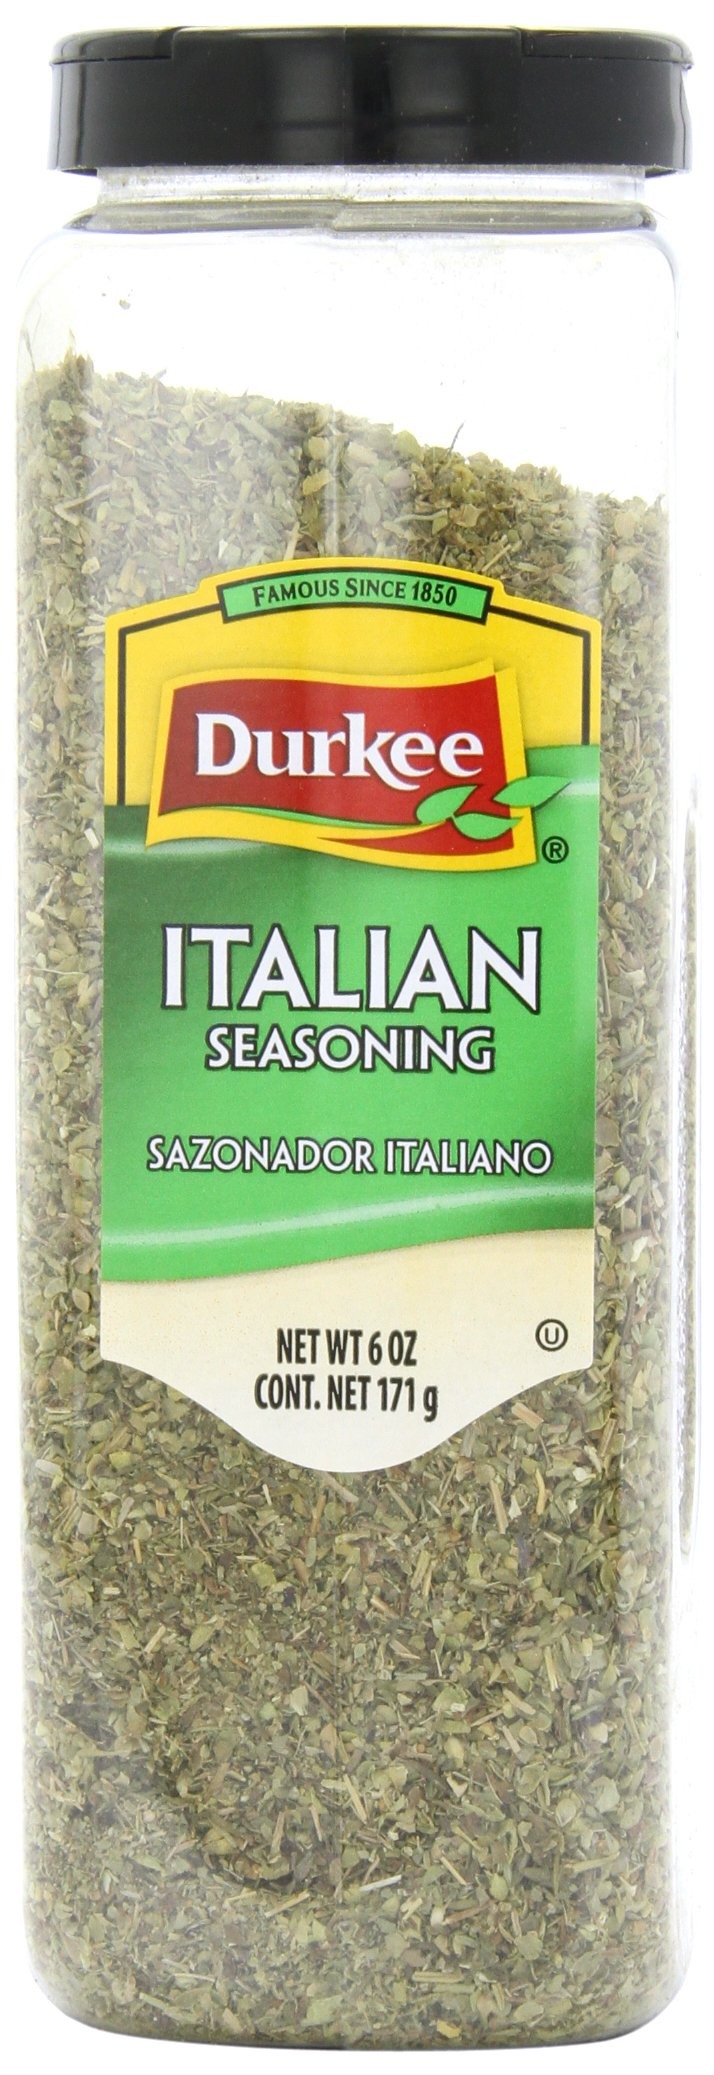
Item Name: Durkee Italian Seasoning, 6-Ounce Containers (Pack of 2)
Bullet Point 1: Pack of two, 6-ounce containers (total of 12 ounces)
Bullet Point 2: Comes in a recyclable plastic bottle
Bullet Point 3: No trans fat
Value: 12.0
Unit: Ounce

Price: 39.99